Vijay Shastri

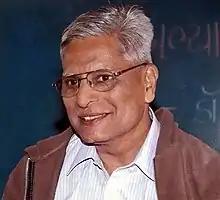
Shastri in 2009 at Kim, Surat

Vijay Ramanlal Shastri (born 10 August 1945) is an Indian Gujarati language short story writer, novelist, critic and translator. He was educated and worked at the M. T. B. Arts College in Surat and has written more than two hundred short stories in addition to several works of criticism.